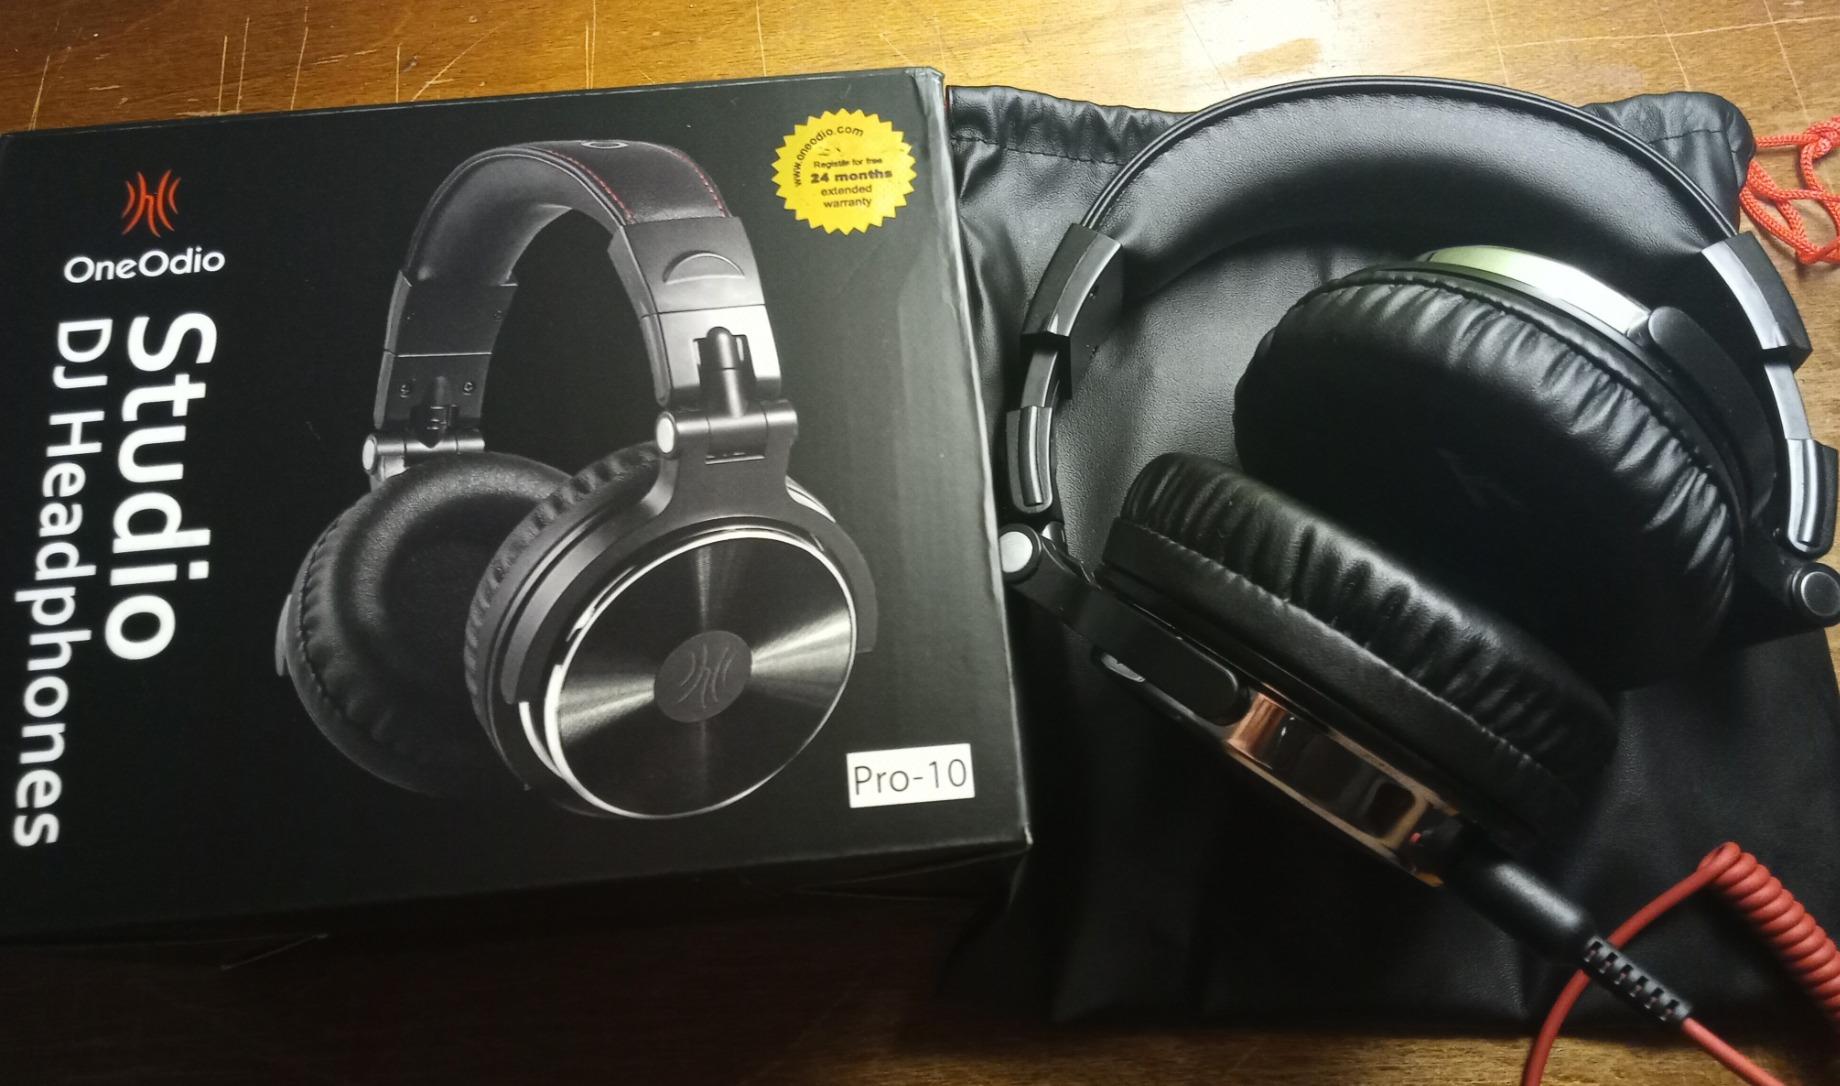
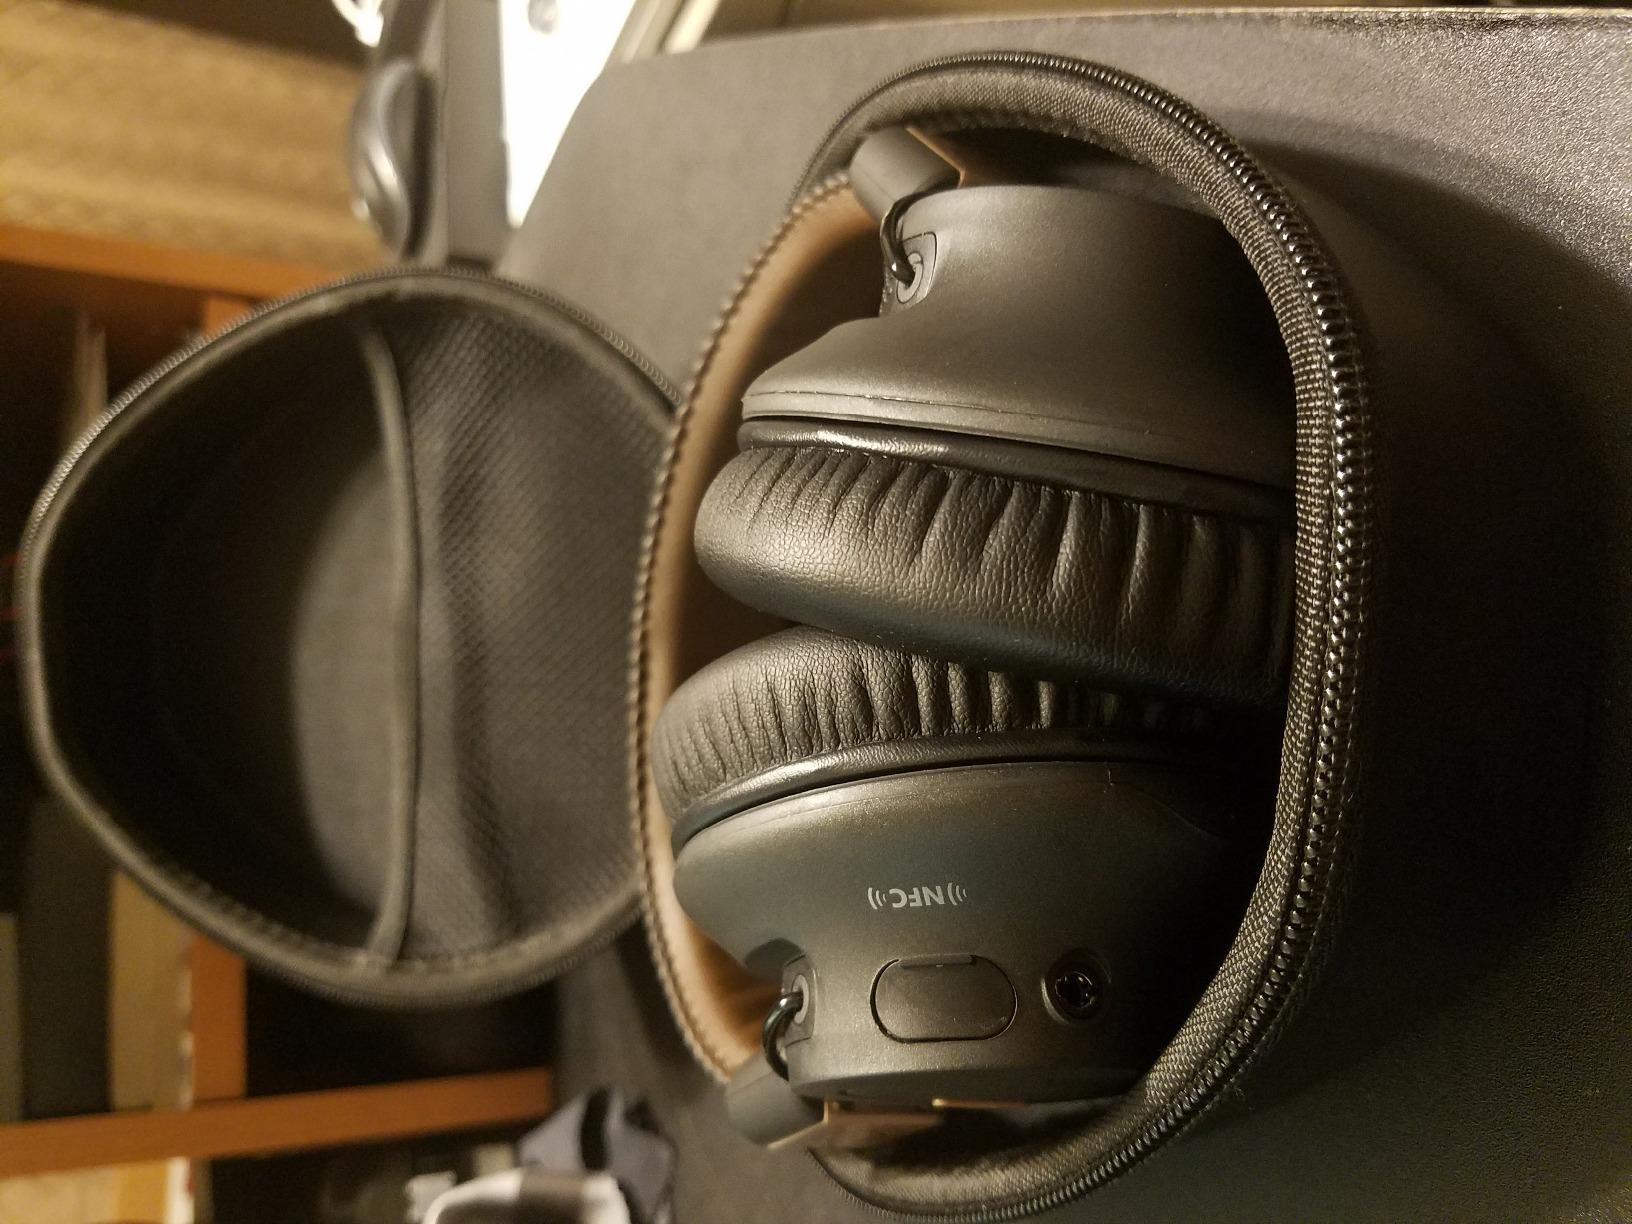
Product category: headphones
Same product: no